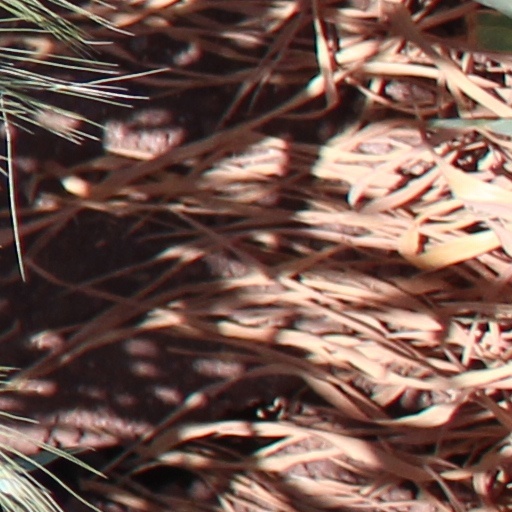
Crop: wheat